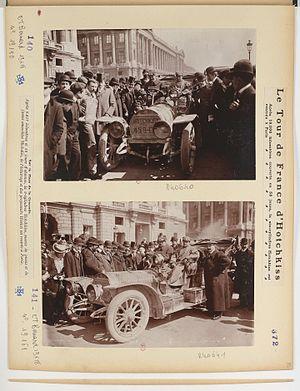
Hotchkiss est un constructeur automobile et manufacturier d'armes français, qui a produit des véhicules civils de 1904 à 1954 et des véhicules militaires jusqu'en 1969.